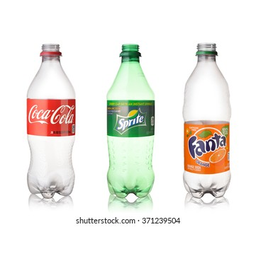
Label: plastic